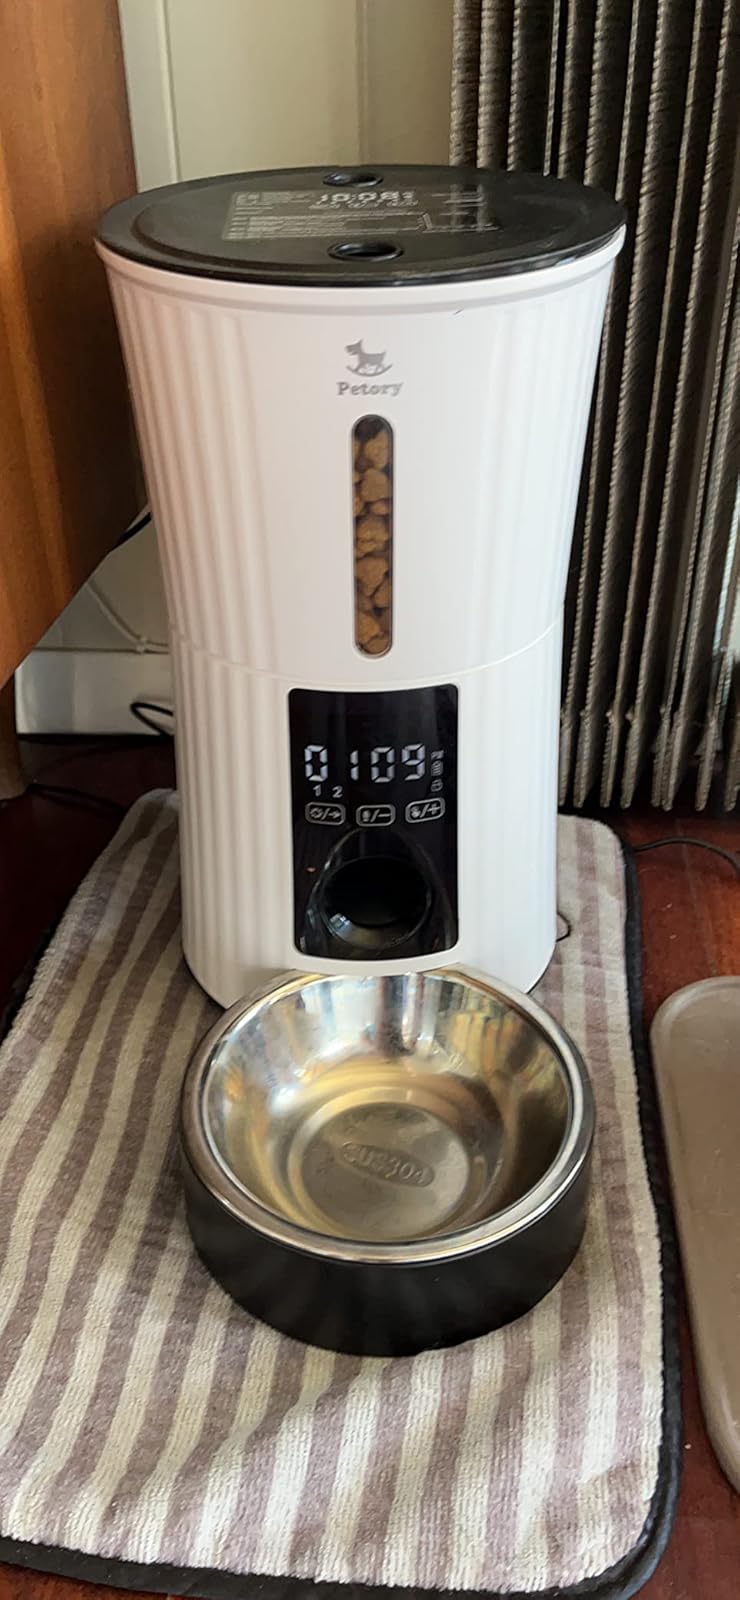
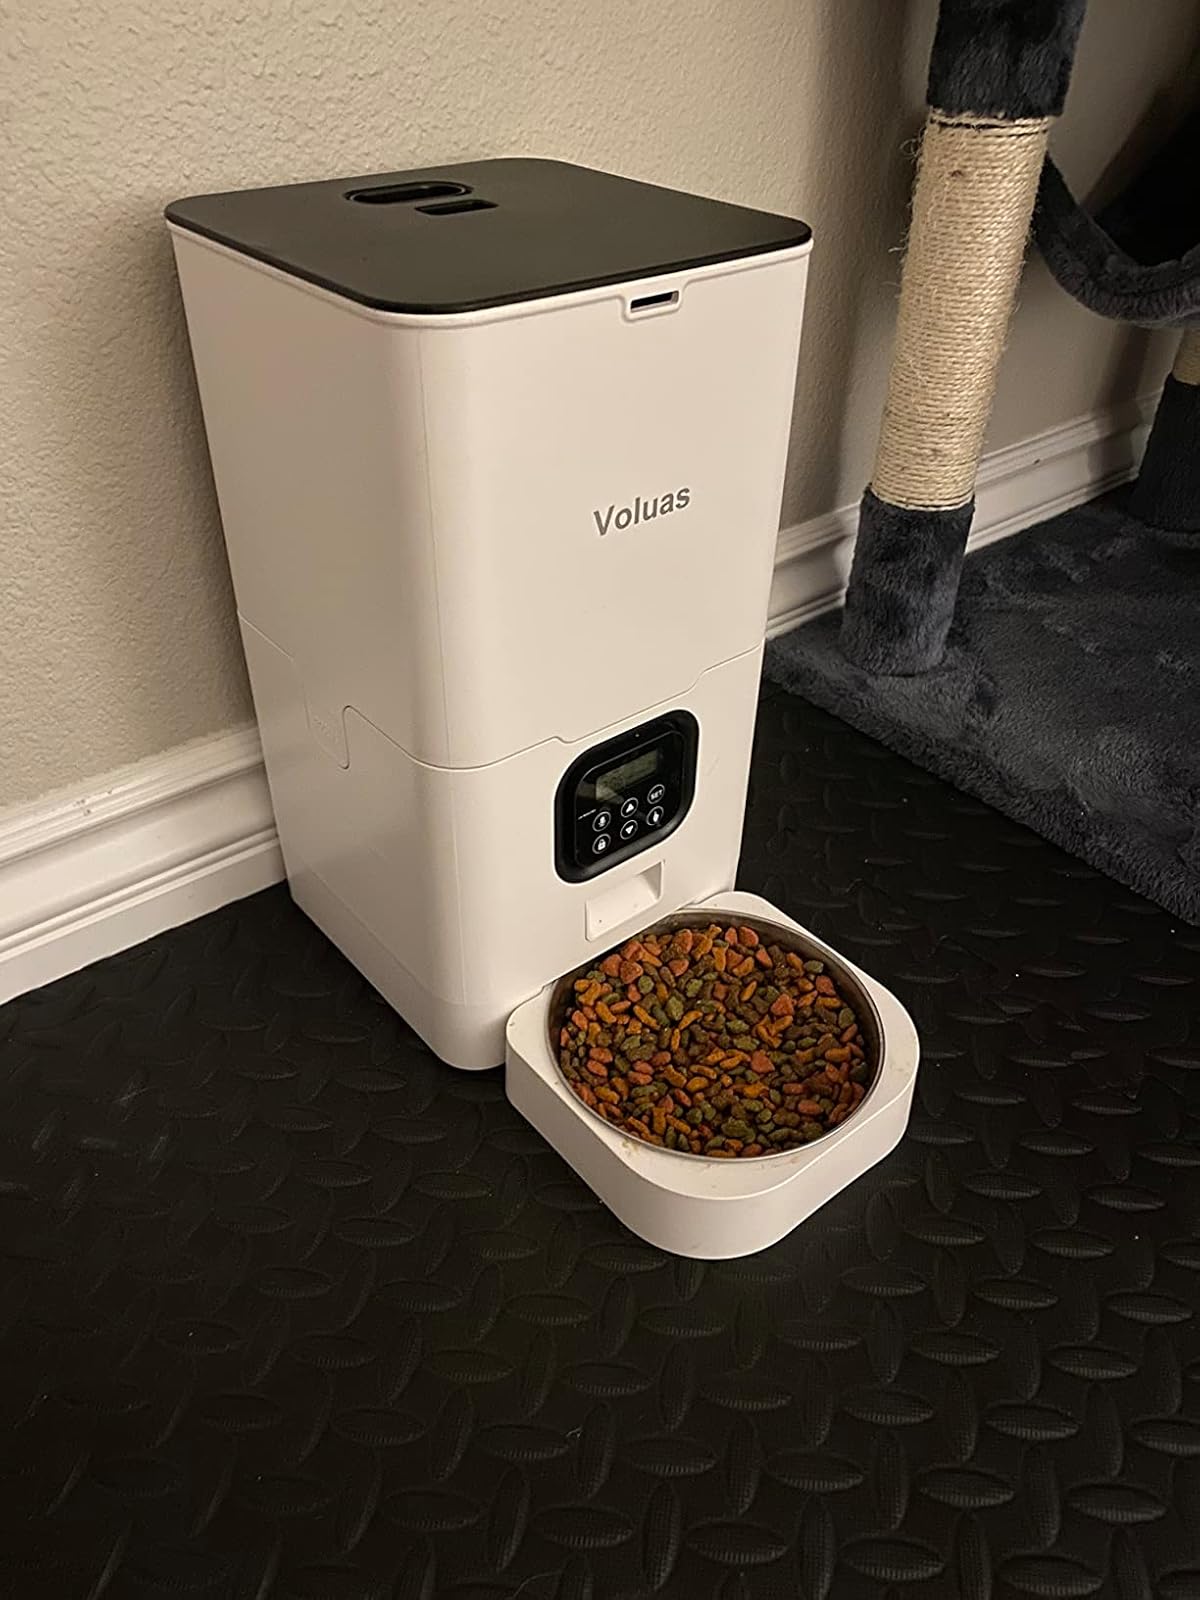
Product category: items_feeder
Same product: no